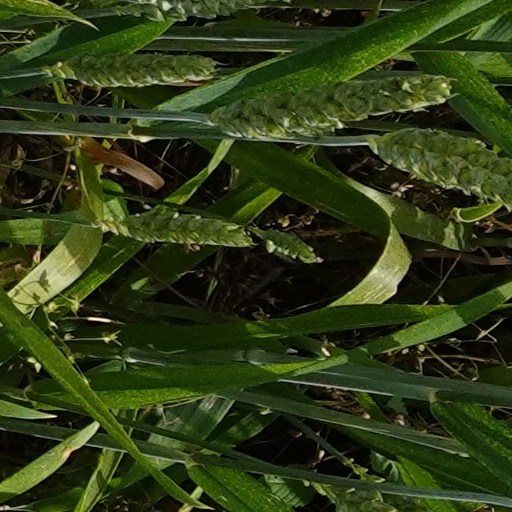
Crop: wheat